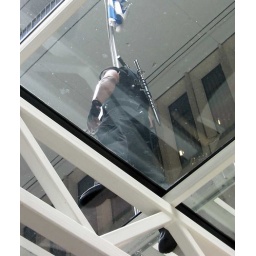
Guy dressed as blade who climbed out onto the glass roof above the food court.